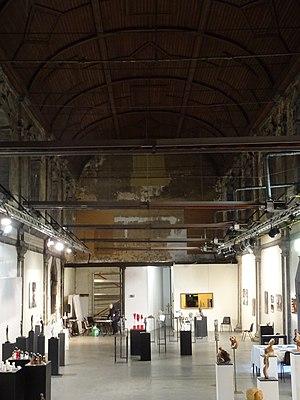
Vue sur l'entrée de la chapelle des Dominicains. État actuel.
La Chapelle et le couvent des Dominicains est un ancien édifice religieux érigé durant la première moitié du XVIIᵉ siècle à Braine-le-Comte, en Belgique. La façade de la chapelle, de style renaissance, est son aspect le plus remarquable. Réalisée sous la direction et selon les plans du frère Paul Collez, elle fut consacrée en 1630 par l'Archevêque de Cambrai, Monseigneur François Van der Burch. Désacralisée la chapelle est utilisée aujourd'hui comme espace culturel.